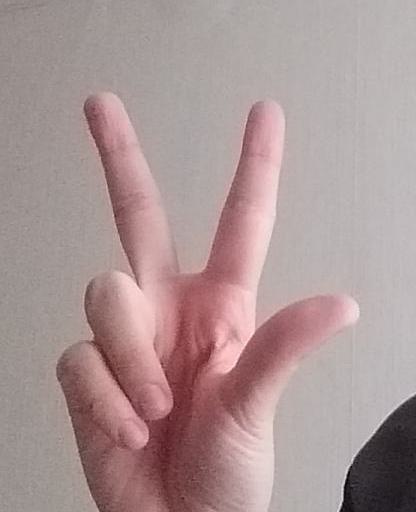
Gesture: three2